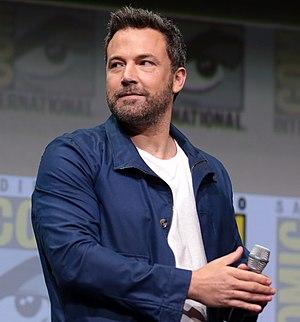
Bruce Wayne, alias Batman, est un super-héros de fiction appartenant à l'univers de DC Comics. Créé par le dessinateur Bob Kane et le scénariste Bill Finger, il apparaît pour la première fois dans le comic book Detective Comics nᵒ 27 en 1939 - mai 1939 comme date sur la couverture mais la date réelle de parution est le 30 mars 1939 - sous le nom de The Bat-Man. Bien que ce soit le succès de Superman qui ait amené sa création, il se détache de ce modèle puisqu'il n'a aucun pouvoir surhumain. Batman n'est en effet qu'un simple humain qui a décidé de lutter contre le crime après avoir vu ses parents se faire abattre par un voleur dans une ruelle de Gotham City, la ville où se déroulent la plupart de ses aventures. Malgré sa réputation de héros solitaire, il sait s'entourer d'alliés, comme Robin, son majordome Alfred Pennyworth ou encore le commissaire de police James Gordon.